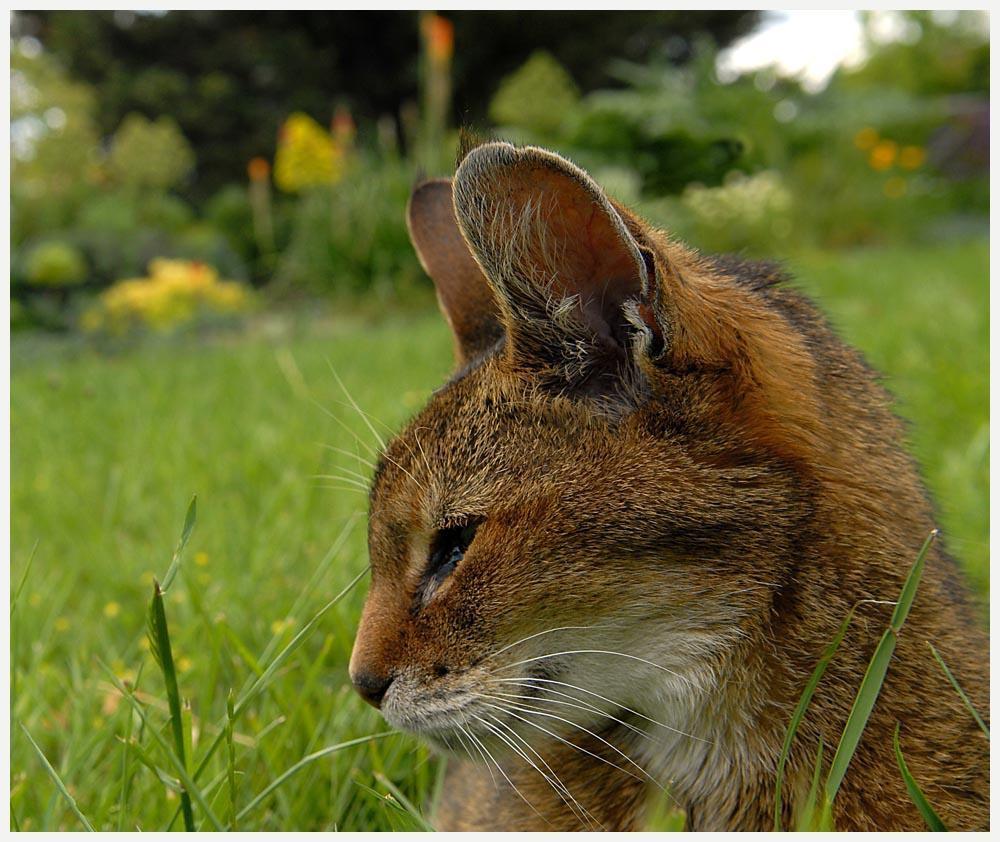
Abyssinian